Scargo Lake

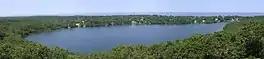
Scargo Lake from Scargo Tower

Scargo Lake is a fresh water kettle pond in Dennis, Massachusetts on Cape Cod.